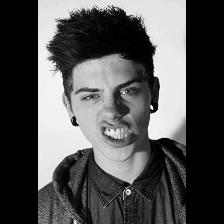
Label: Human